Colcha embroidery

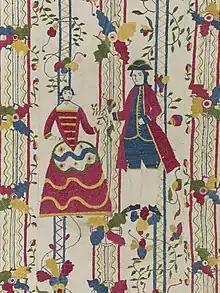
Embroidered coverlet, 1786

Colcha embroidery from the southwest United States is a form of surface embroidery that uses wool threads on cotton or linen fabric. During the Spanish Colonial period, the word "colcha" referred to a densely embroidered wool coverlet. In time, the word also came to refer to the embroidery stitch that was used for these coverlets, and then began to be used on other surfaces. The colcha stitch is self-couched, with threads applied at a 45-degree angle to tie down the stitch. Originally, the wool threads were dyed naturally, using plants or insects, such as cochineal. Both materials used and design motifs have varied over time.